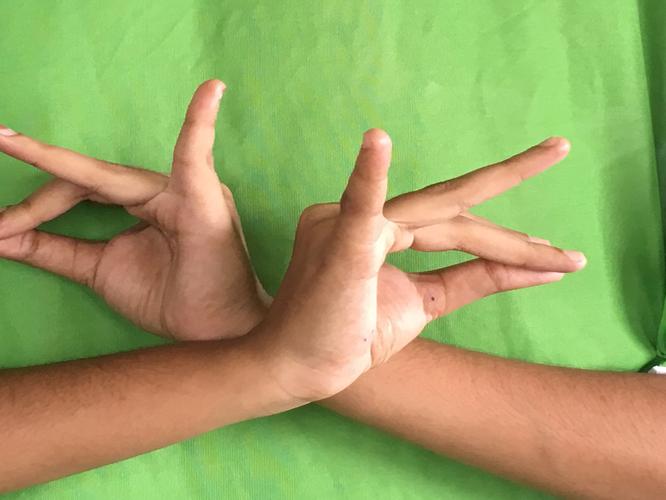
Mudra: Katakavardhana
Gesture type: double_hand